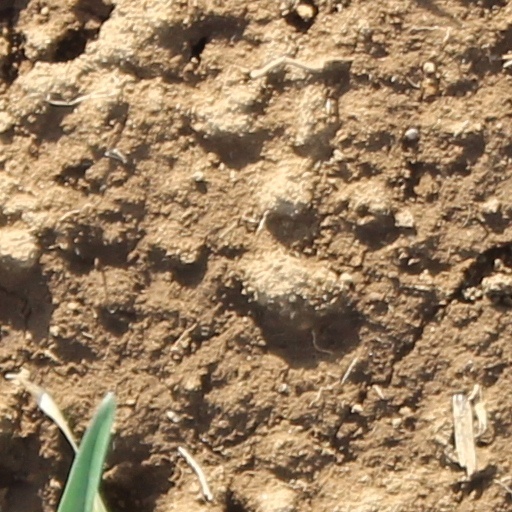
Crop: wheat